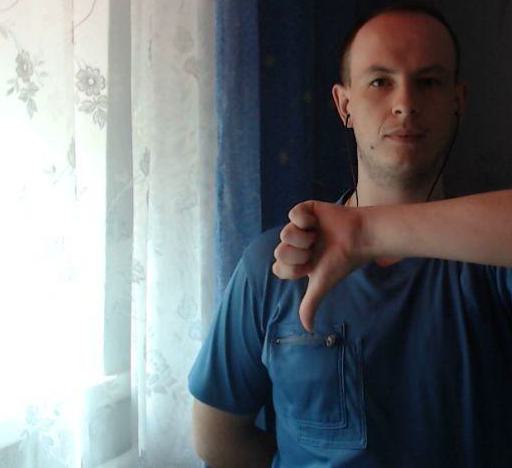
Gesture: dislike